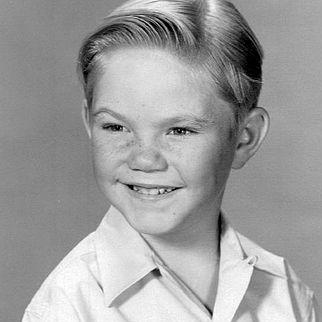
Age: 7